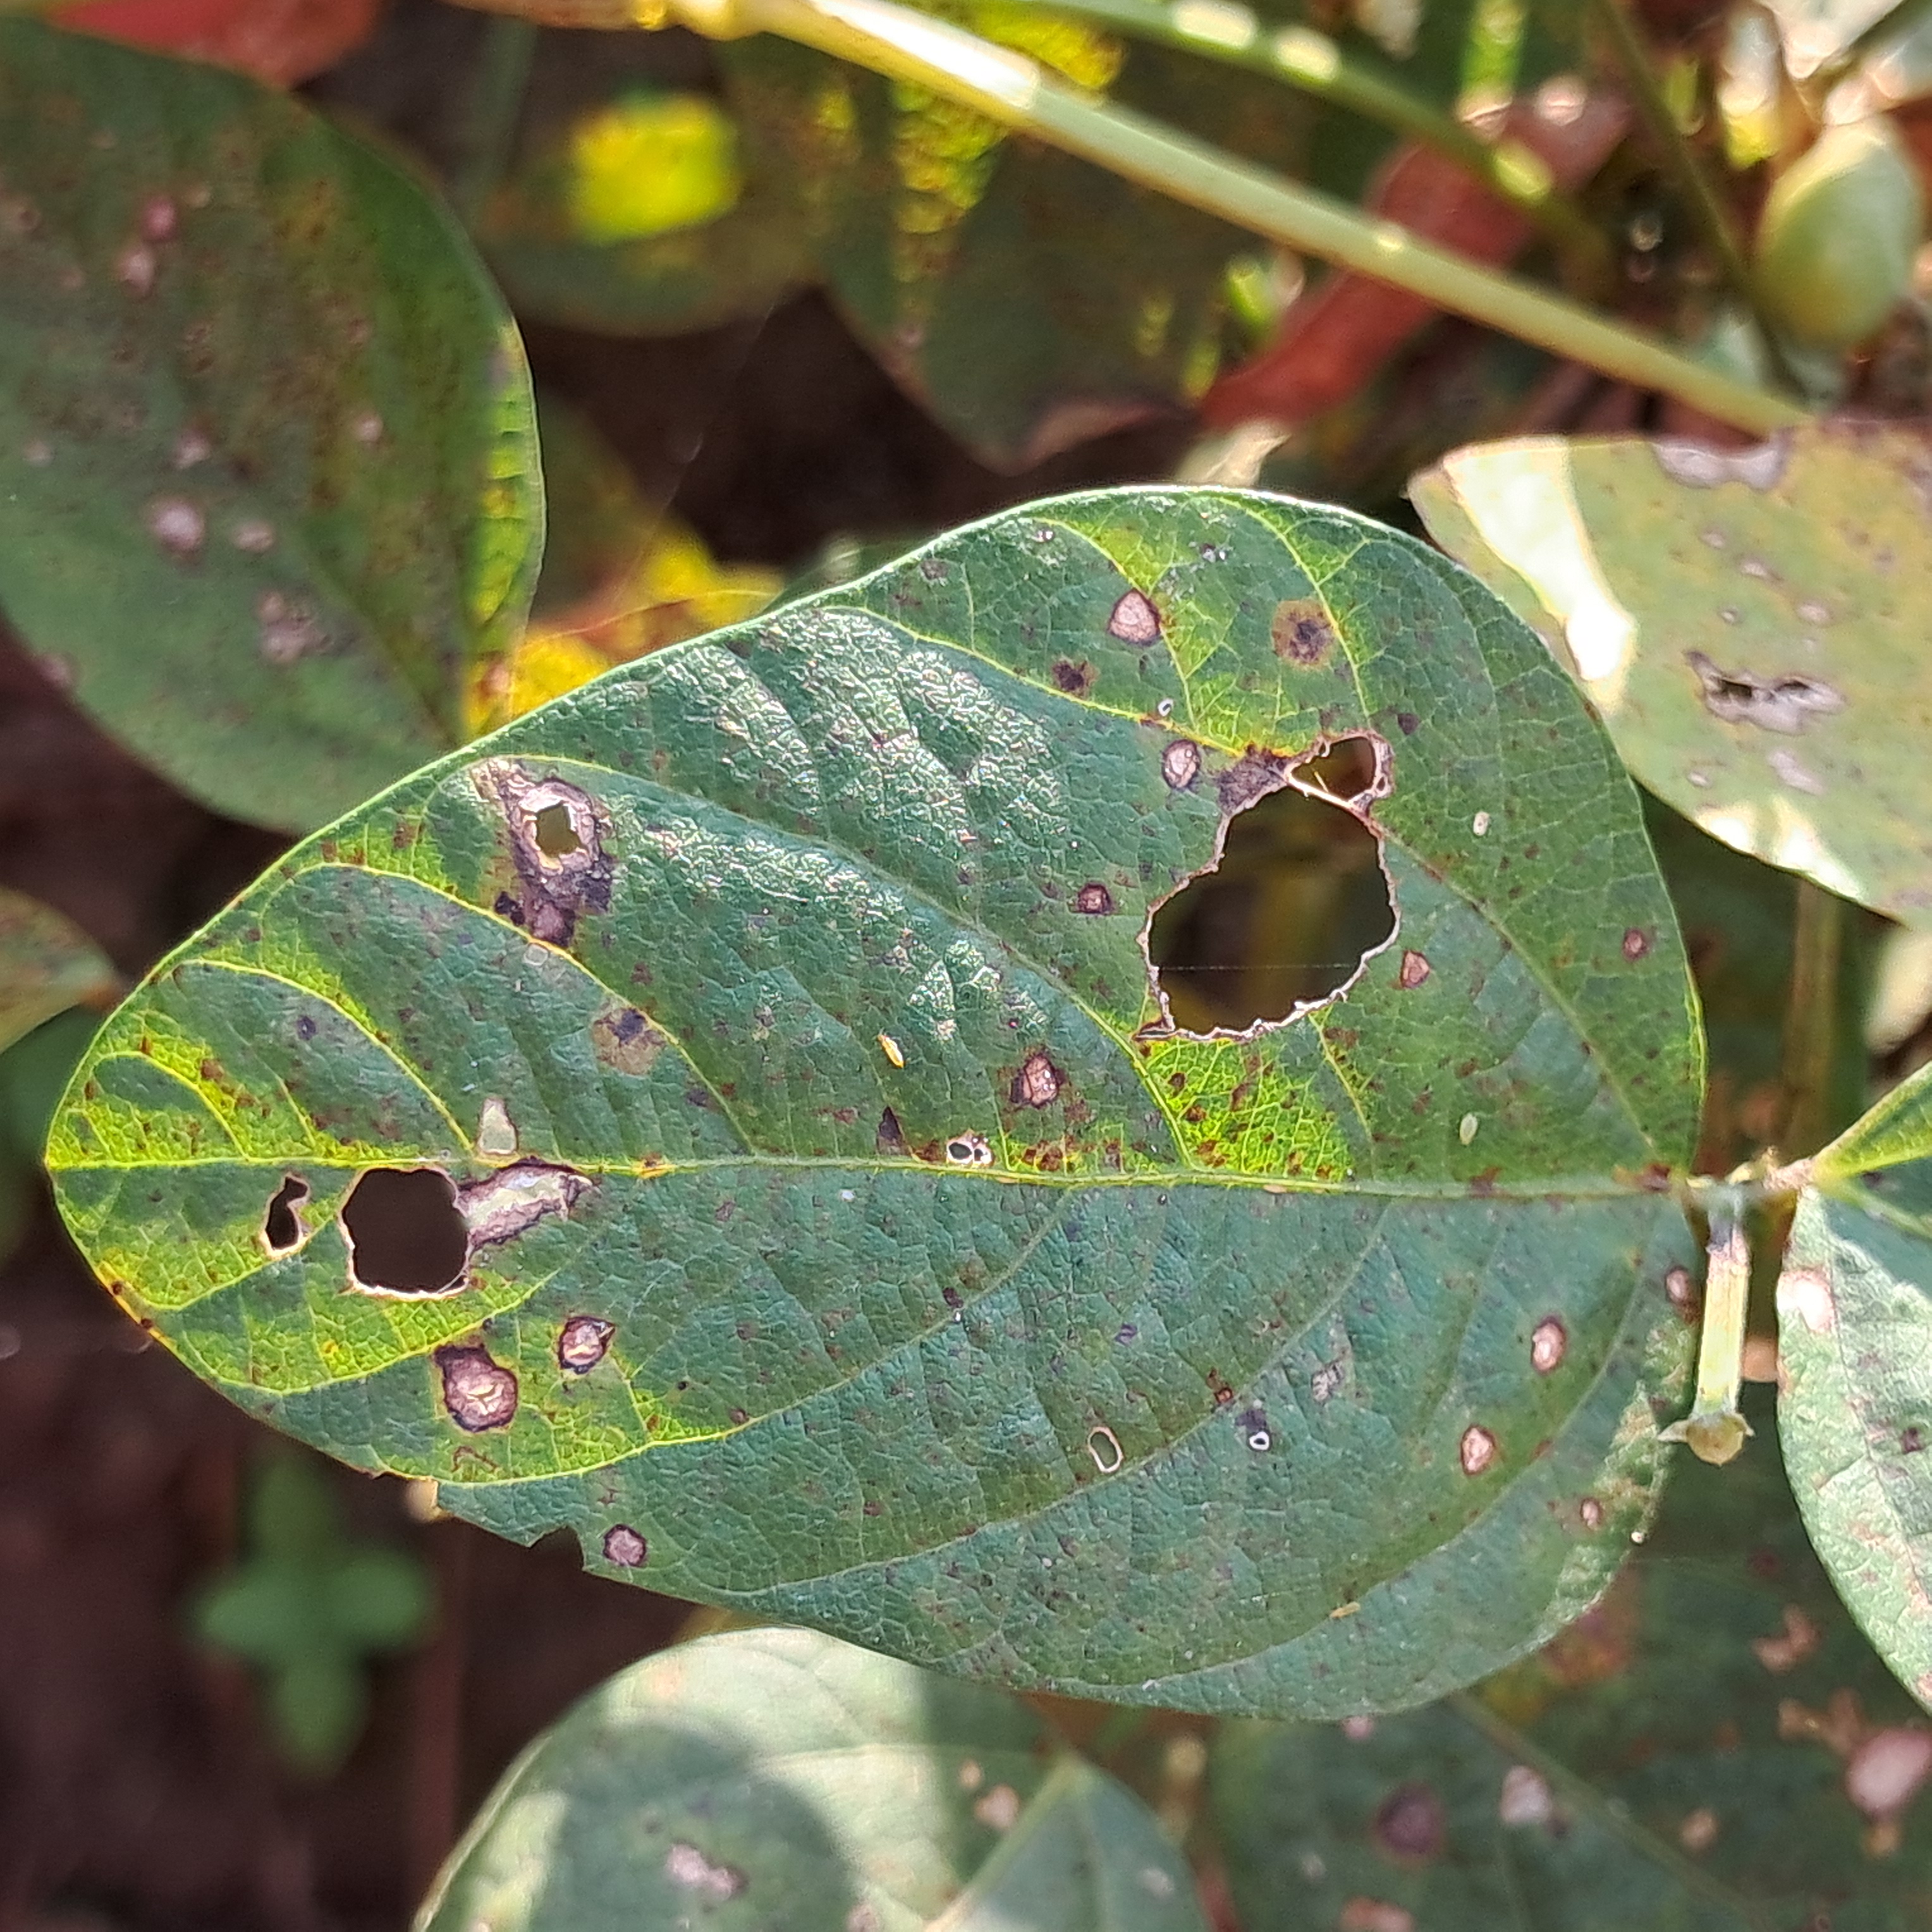
Label: Spectoria_Brown_Spot